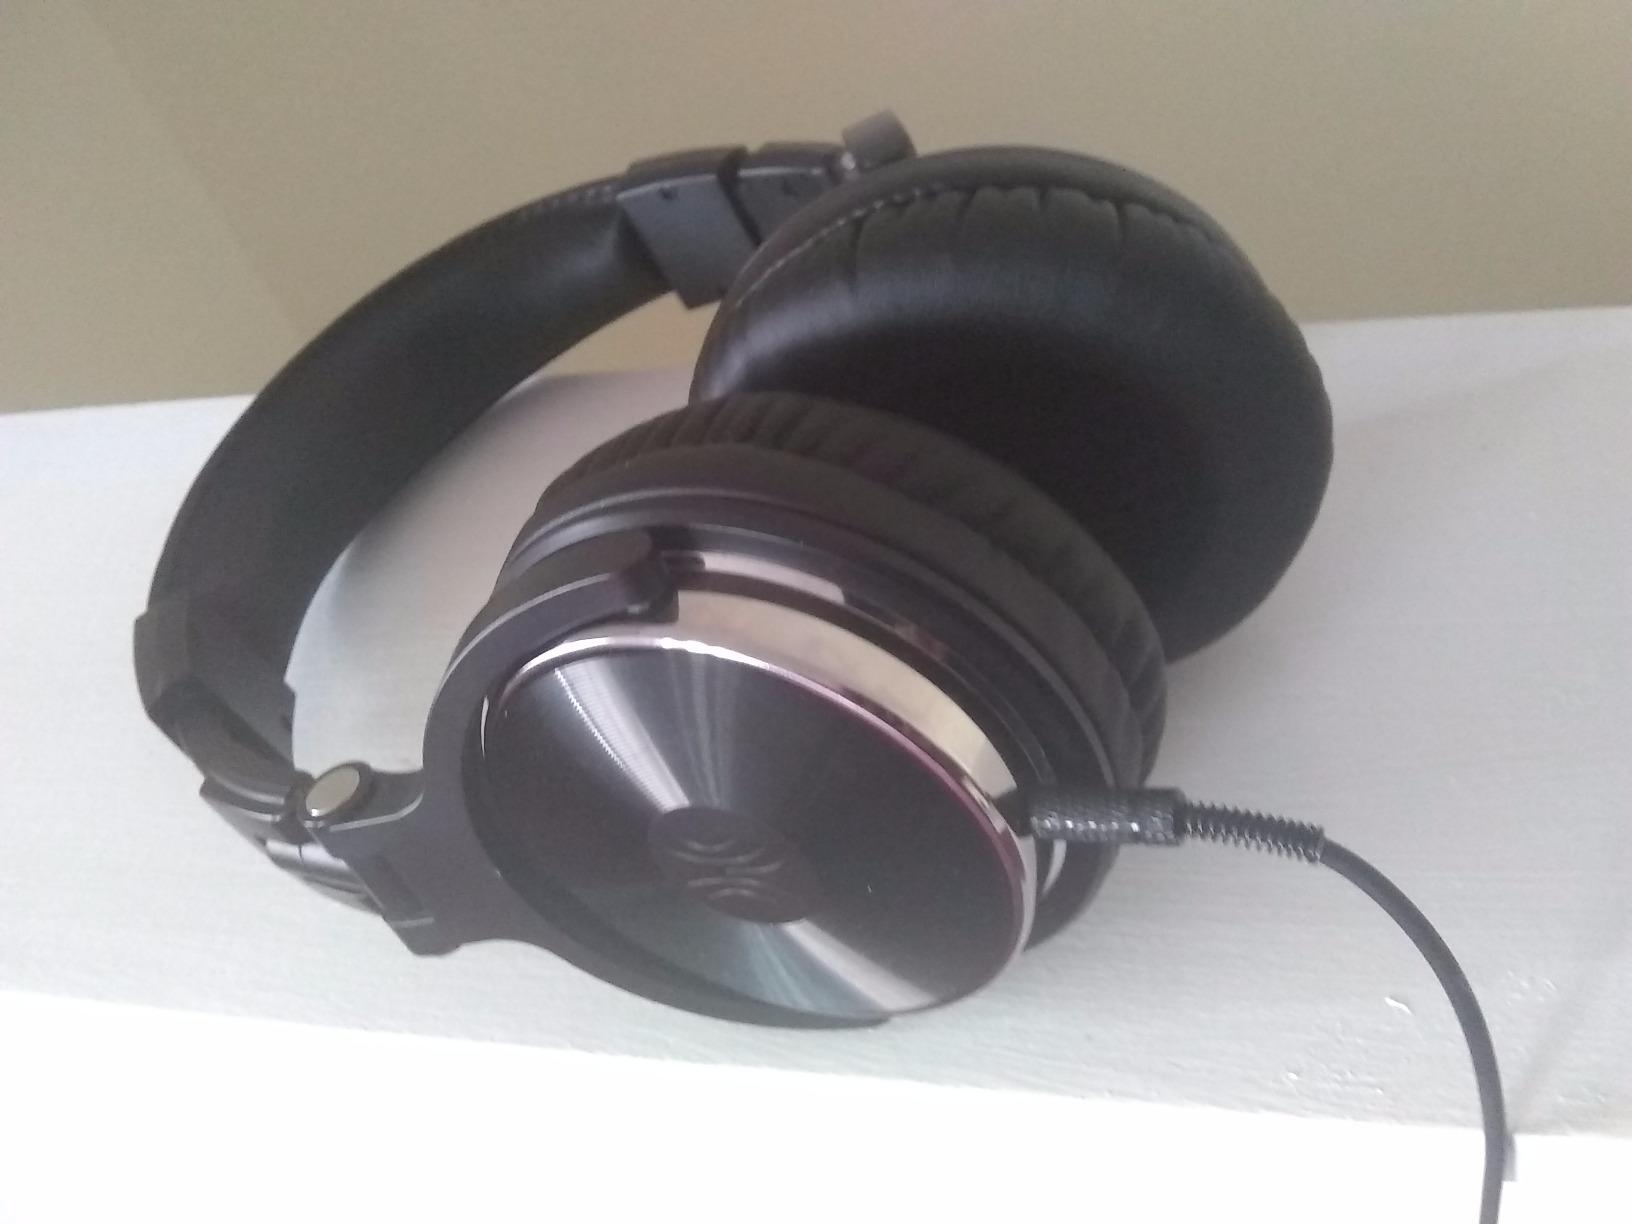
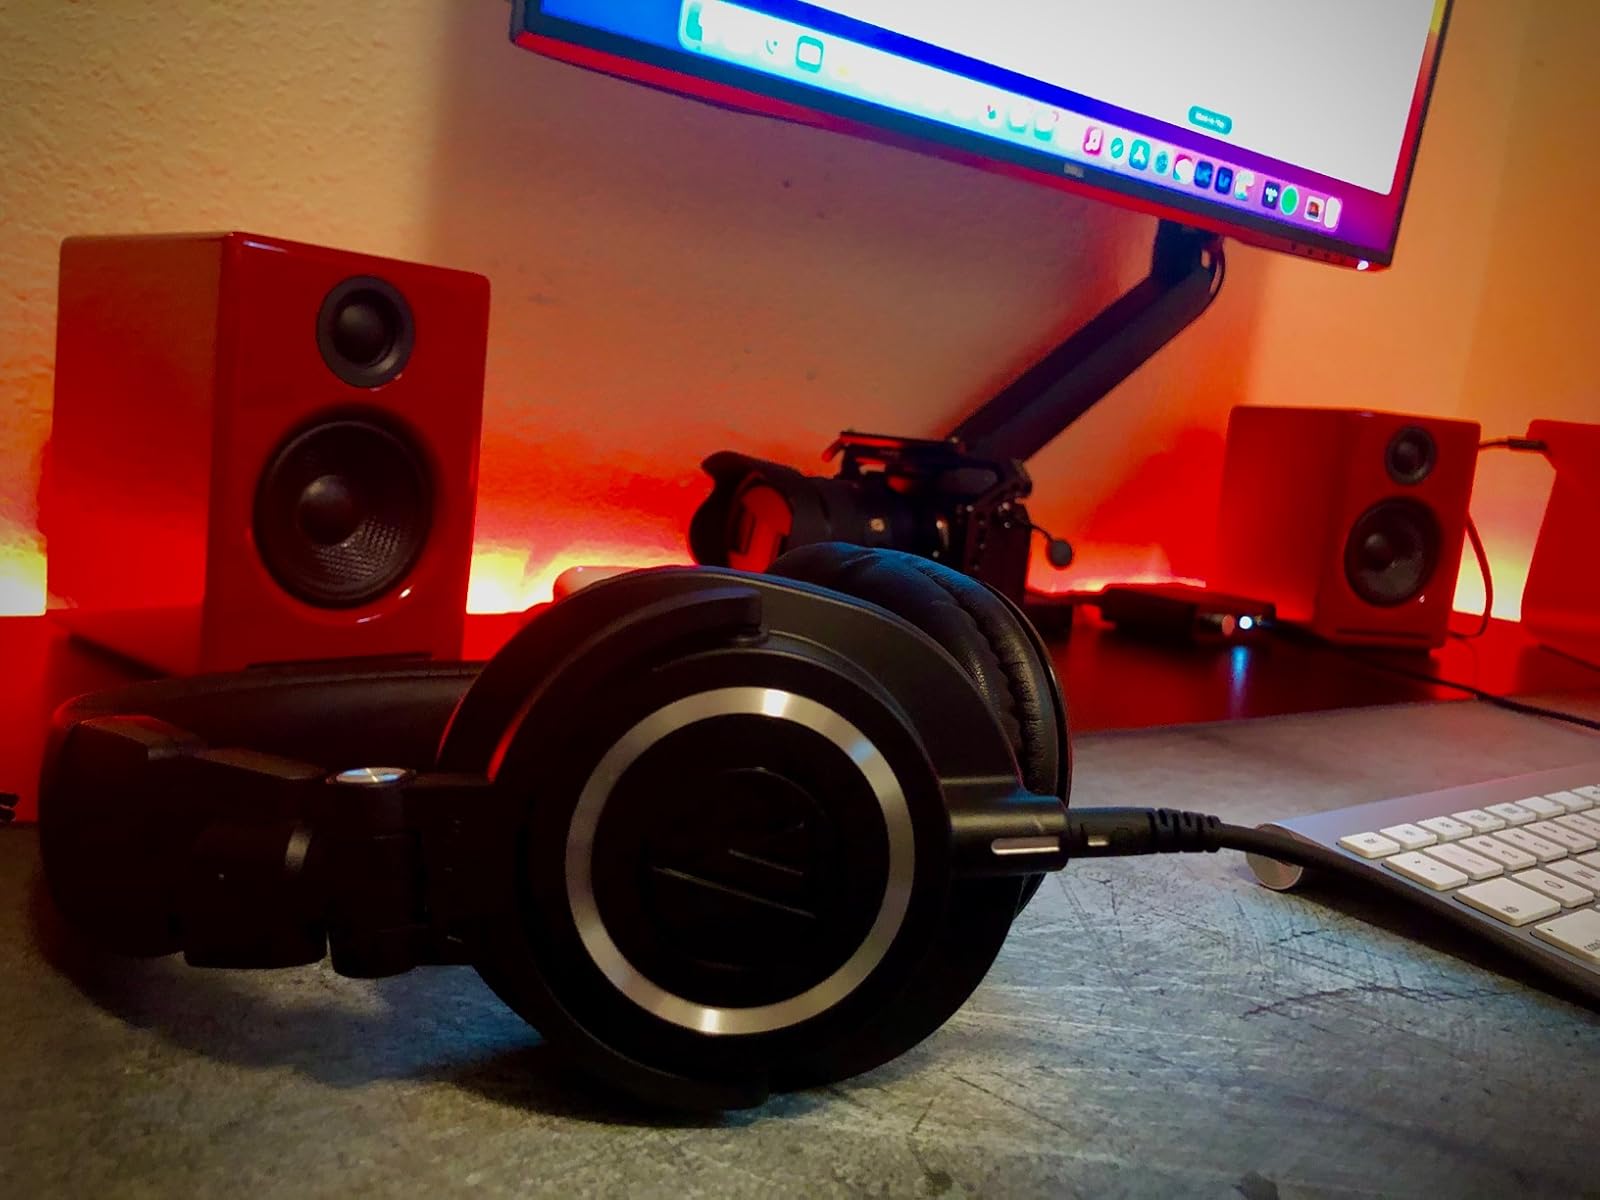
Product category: headphones
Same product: no